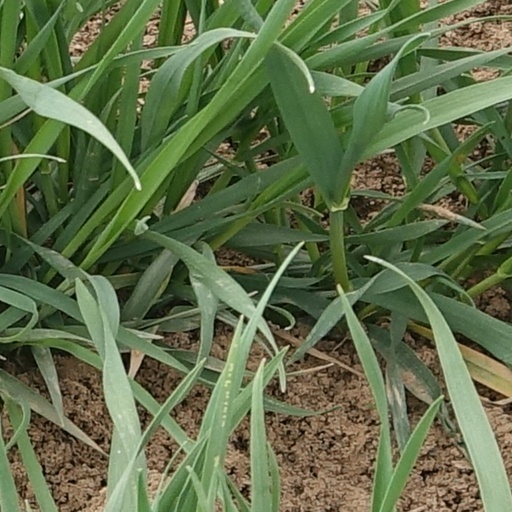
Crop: wheat